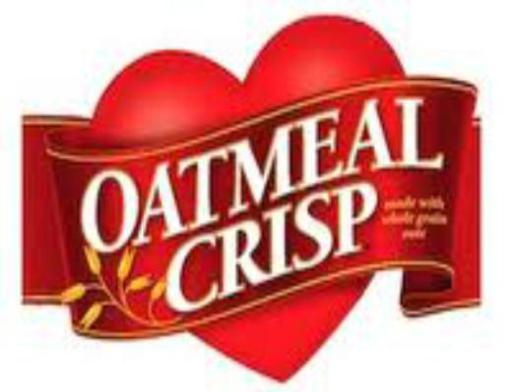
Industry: Food